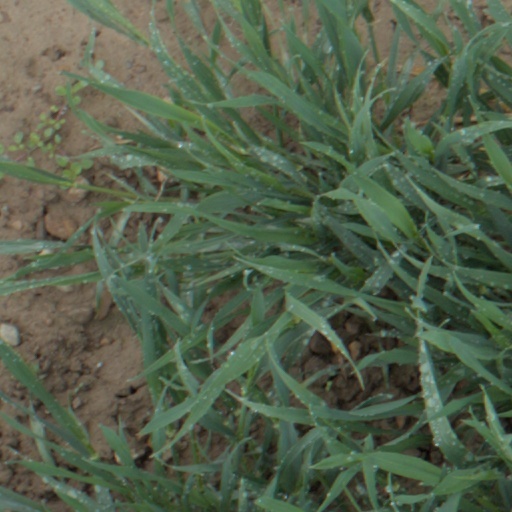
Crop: wheat